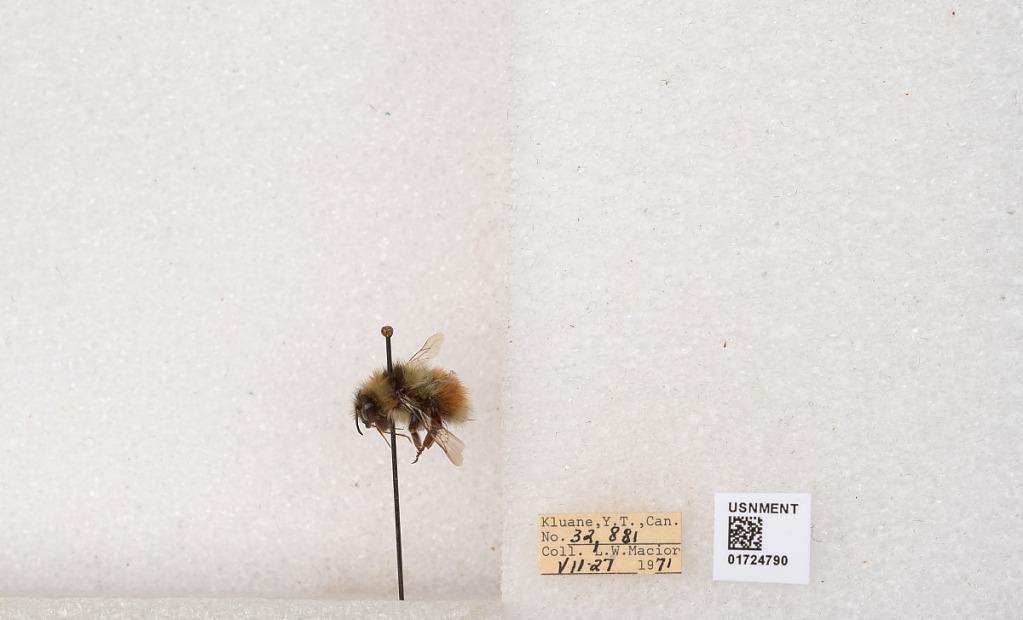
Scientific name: Bombus (Pyrobombus) sylvicola Kirby
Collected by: L. Macior
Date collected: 1971-7-27
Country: Canada
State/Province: Yukon Territory
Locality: Kluane National Park and Reserve
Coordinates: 60.7493, -139.504